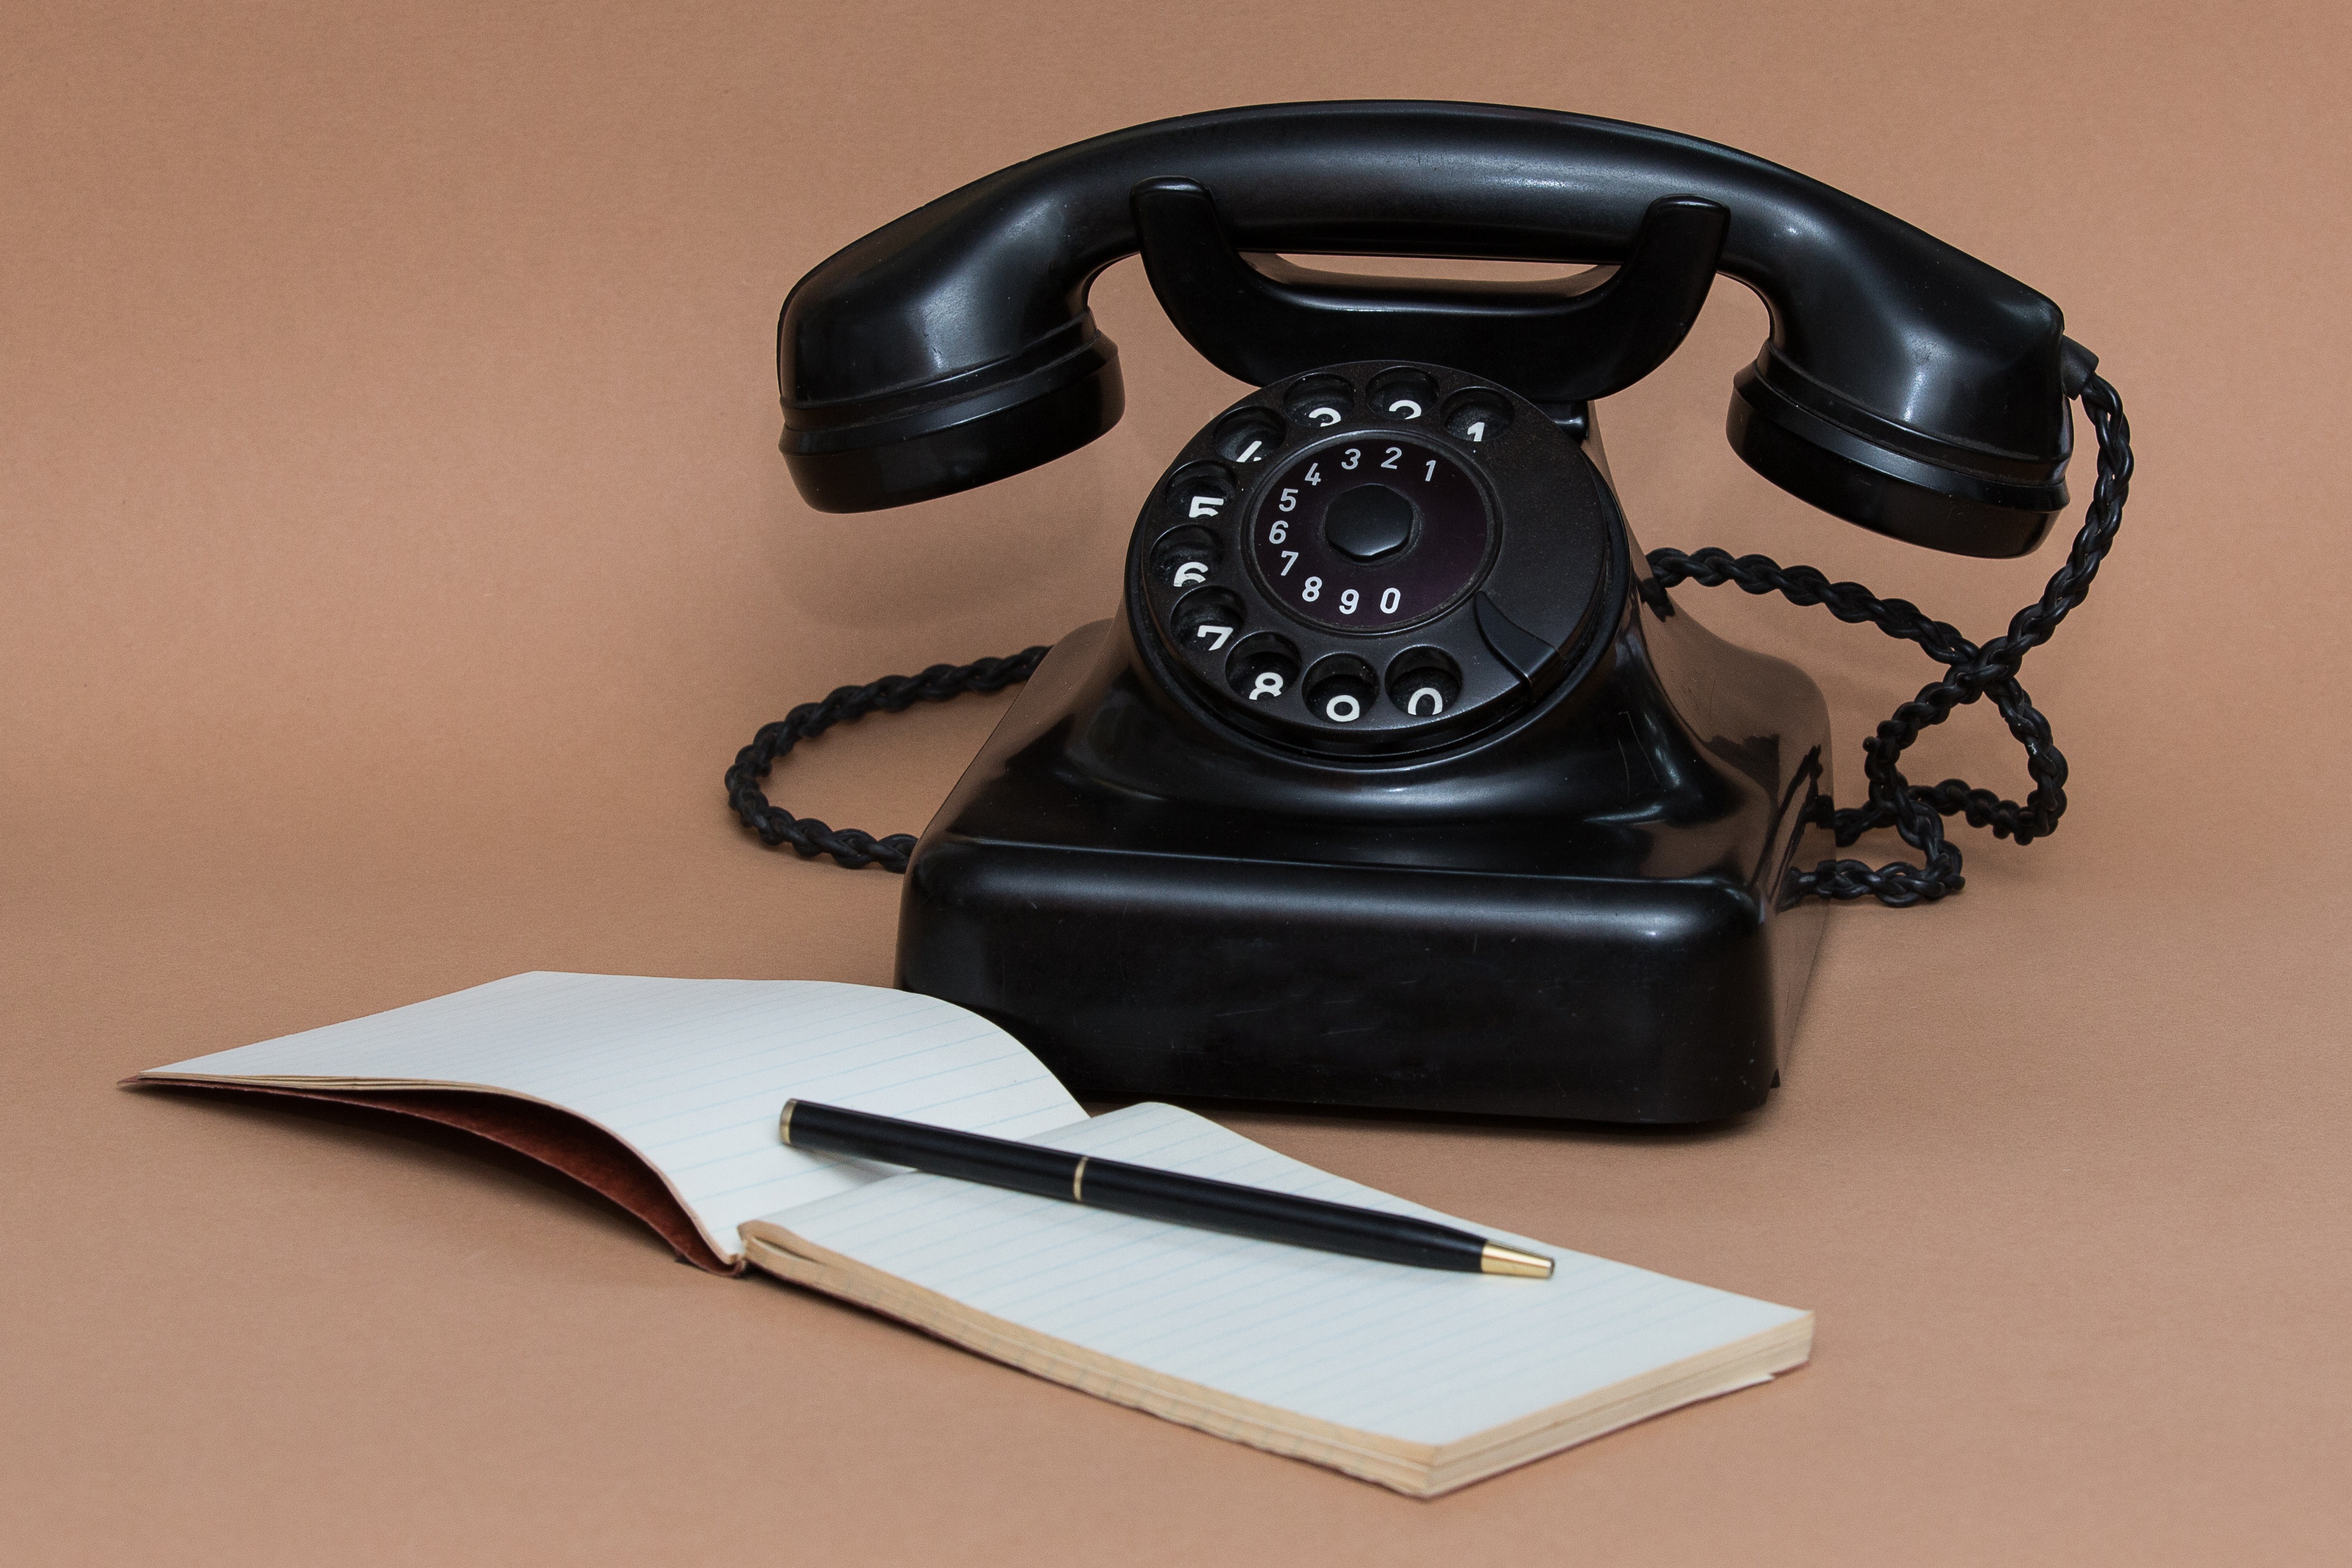
phone, telephone, communication, note, talk, message